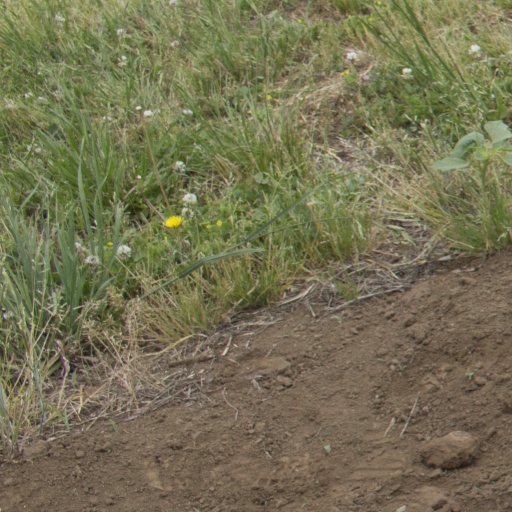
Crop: Jerusalem artichoke